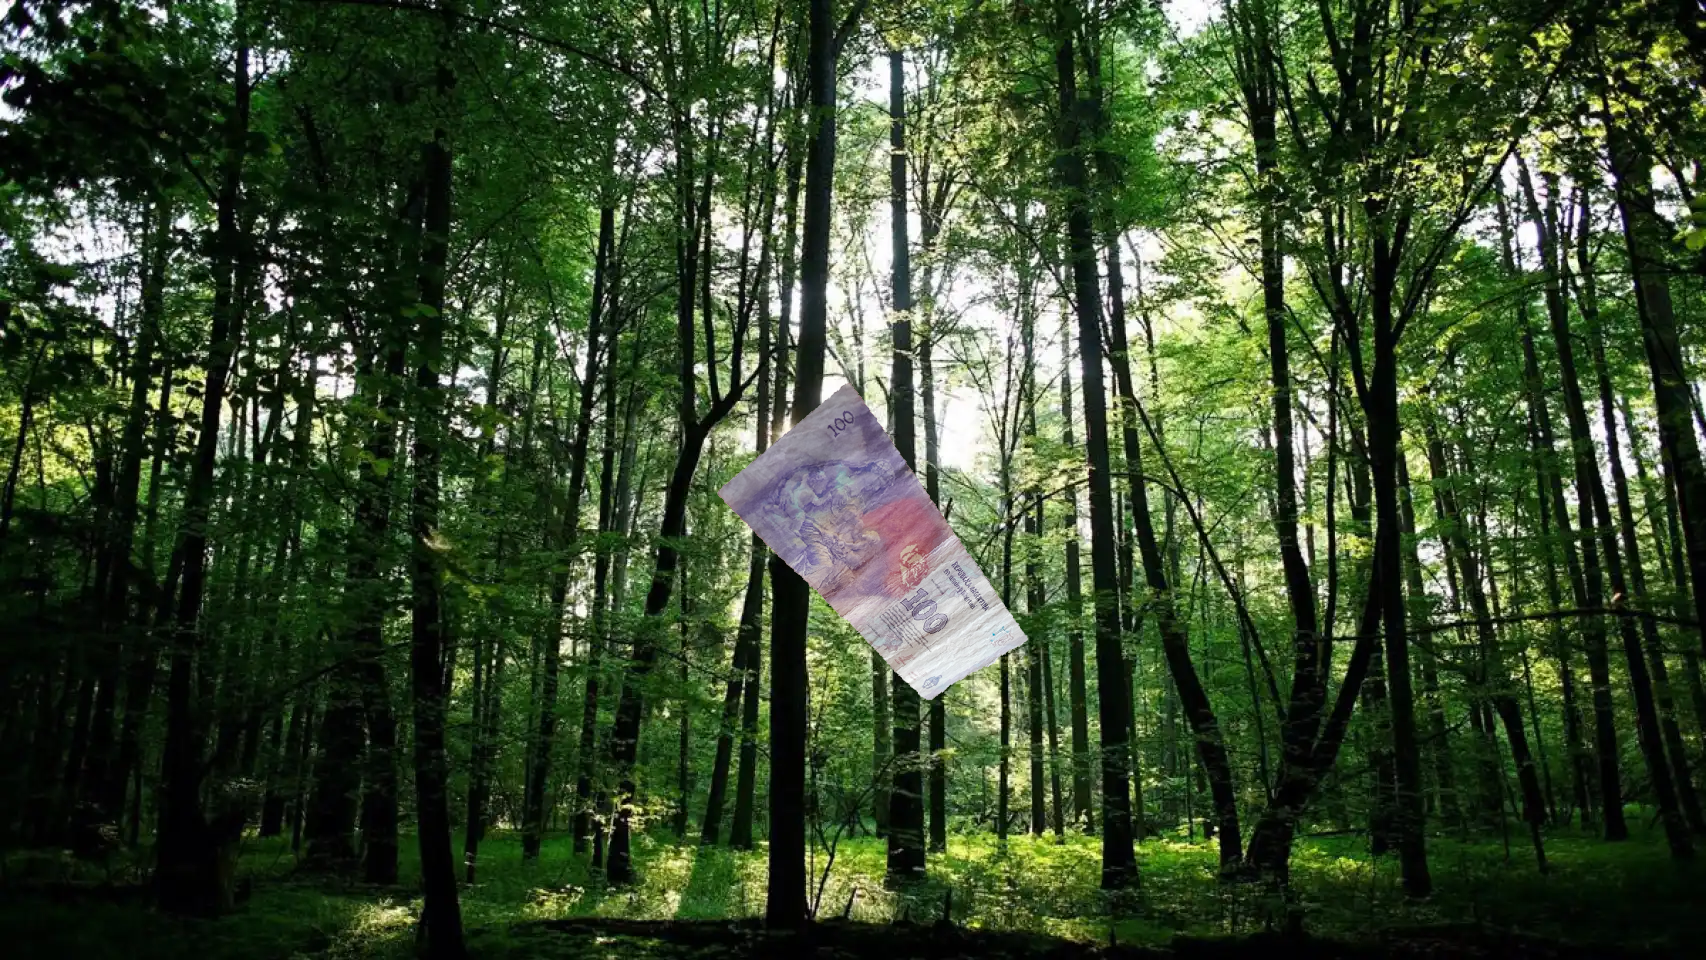
Denominación: 100